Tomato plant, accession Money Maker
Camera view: bottom (45 deg); turntable rotation: 300 degrees
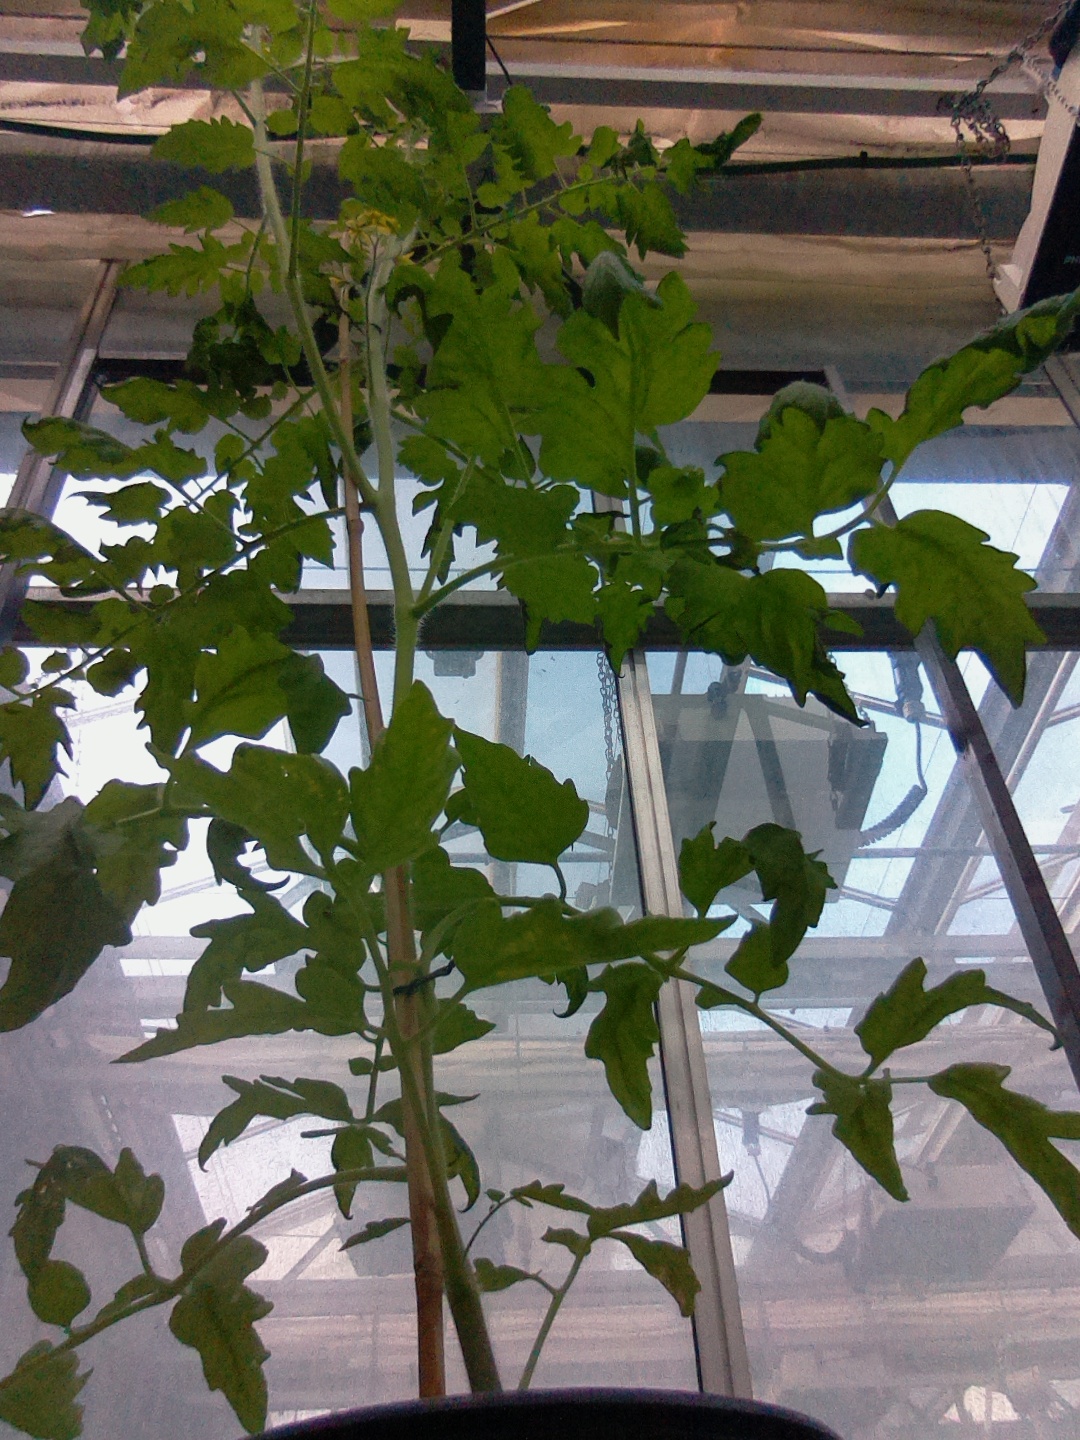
BBCH growth stage 68: Full flowering, 80%-90% of flowers open, more petals falling